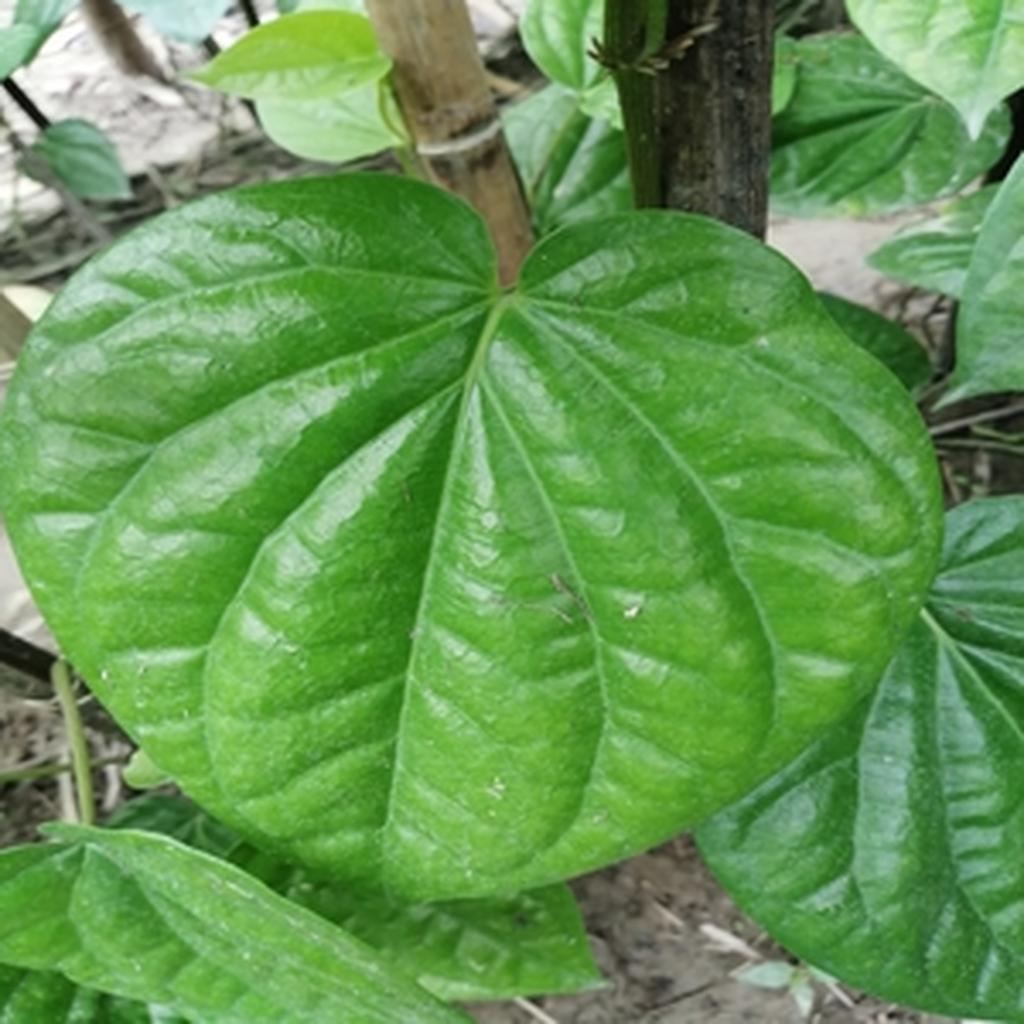
Label: Healthy_Leaf